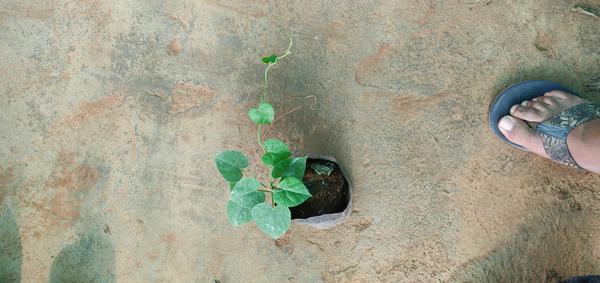
Plant: Amruta_Balli